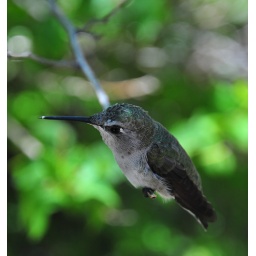
Birdlife of the Sonoran Desert region - in the hummingbird house at the Arizona-Sonora Desert Museum, a hummingbird lights momentarily on a tree branch.